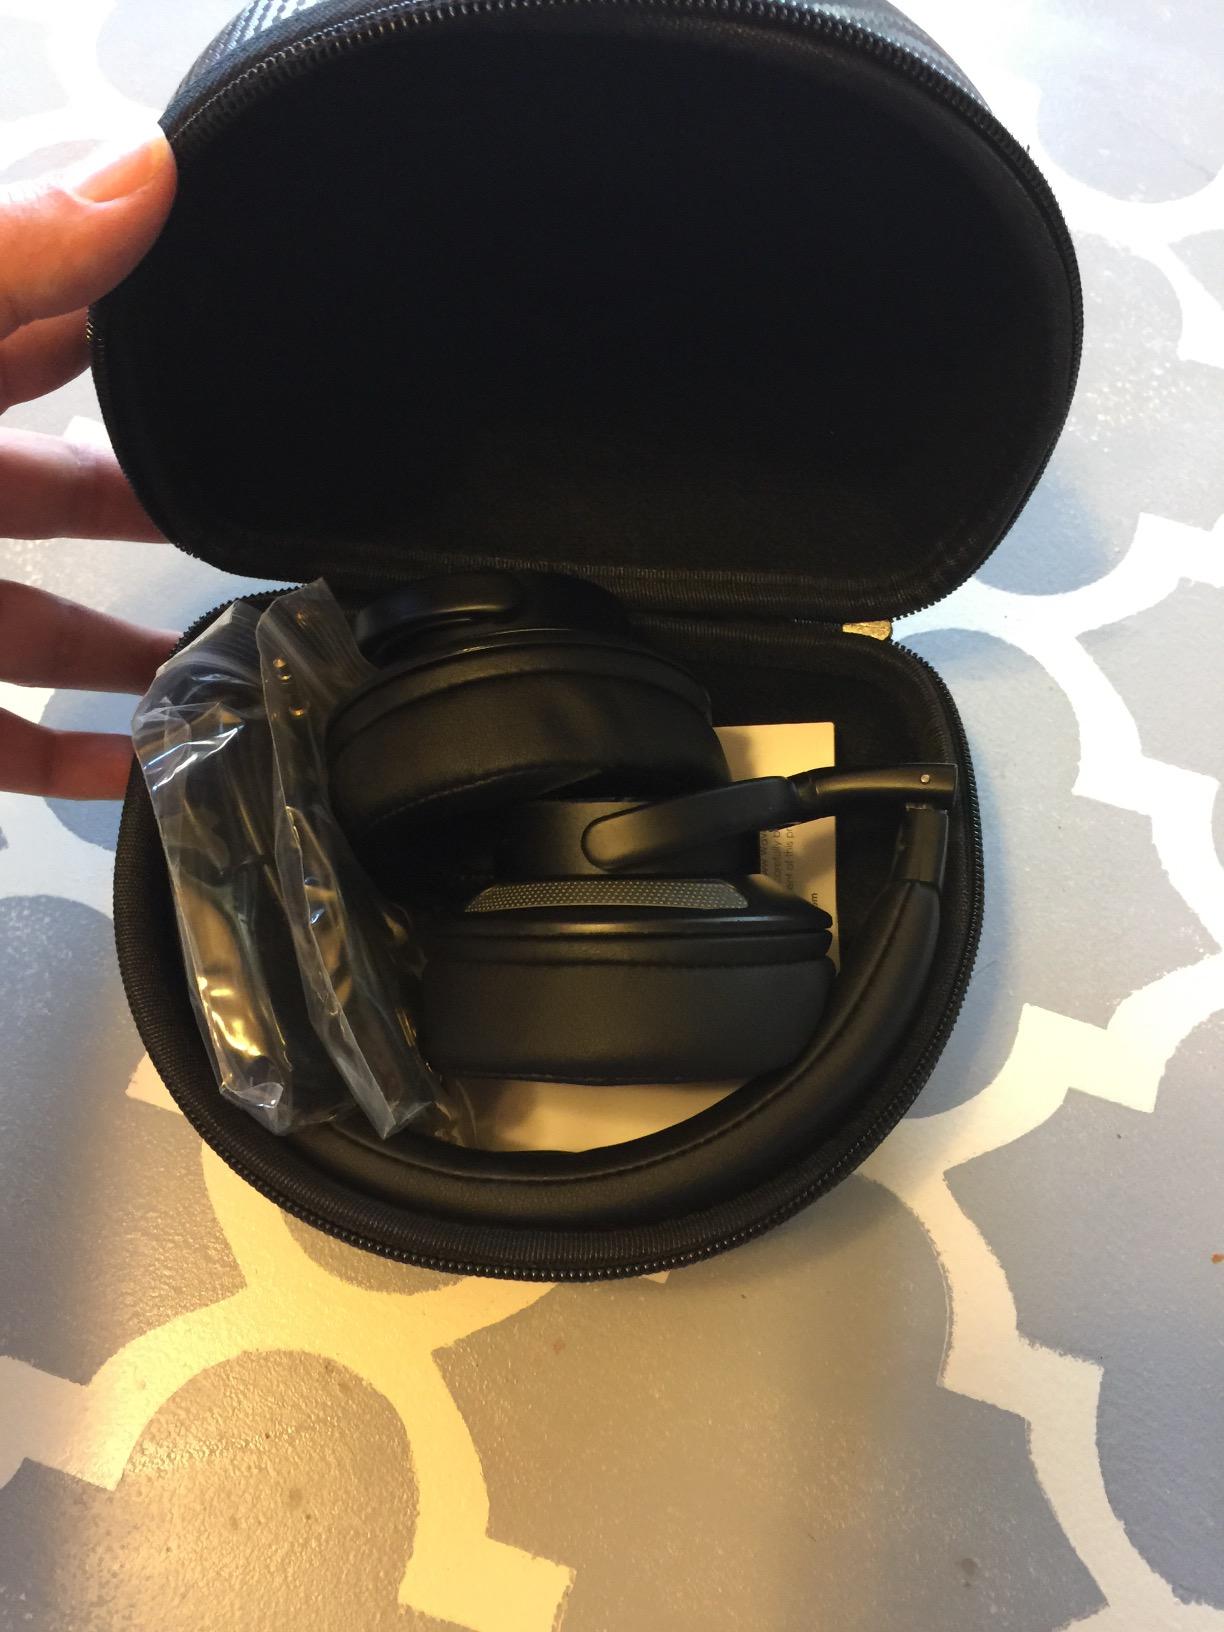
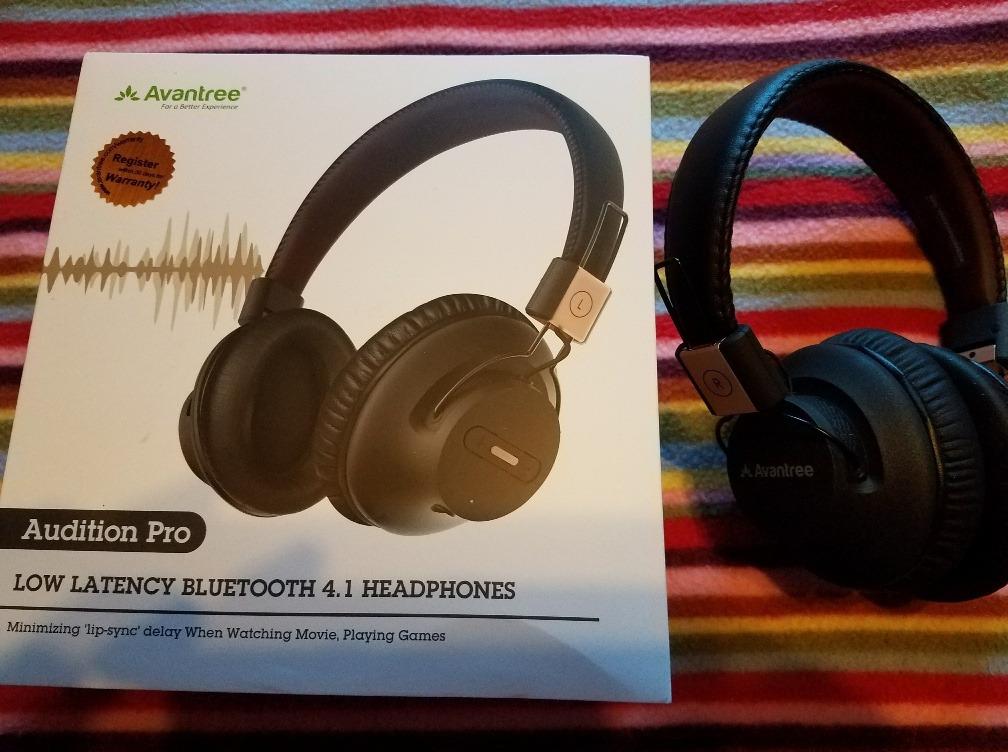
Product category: headphones
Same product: no